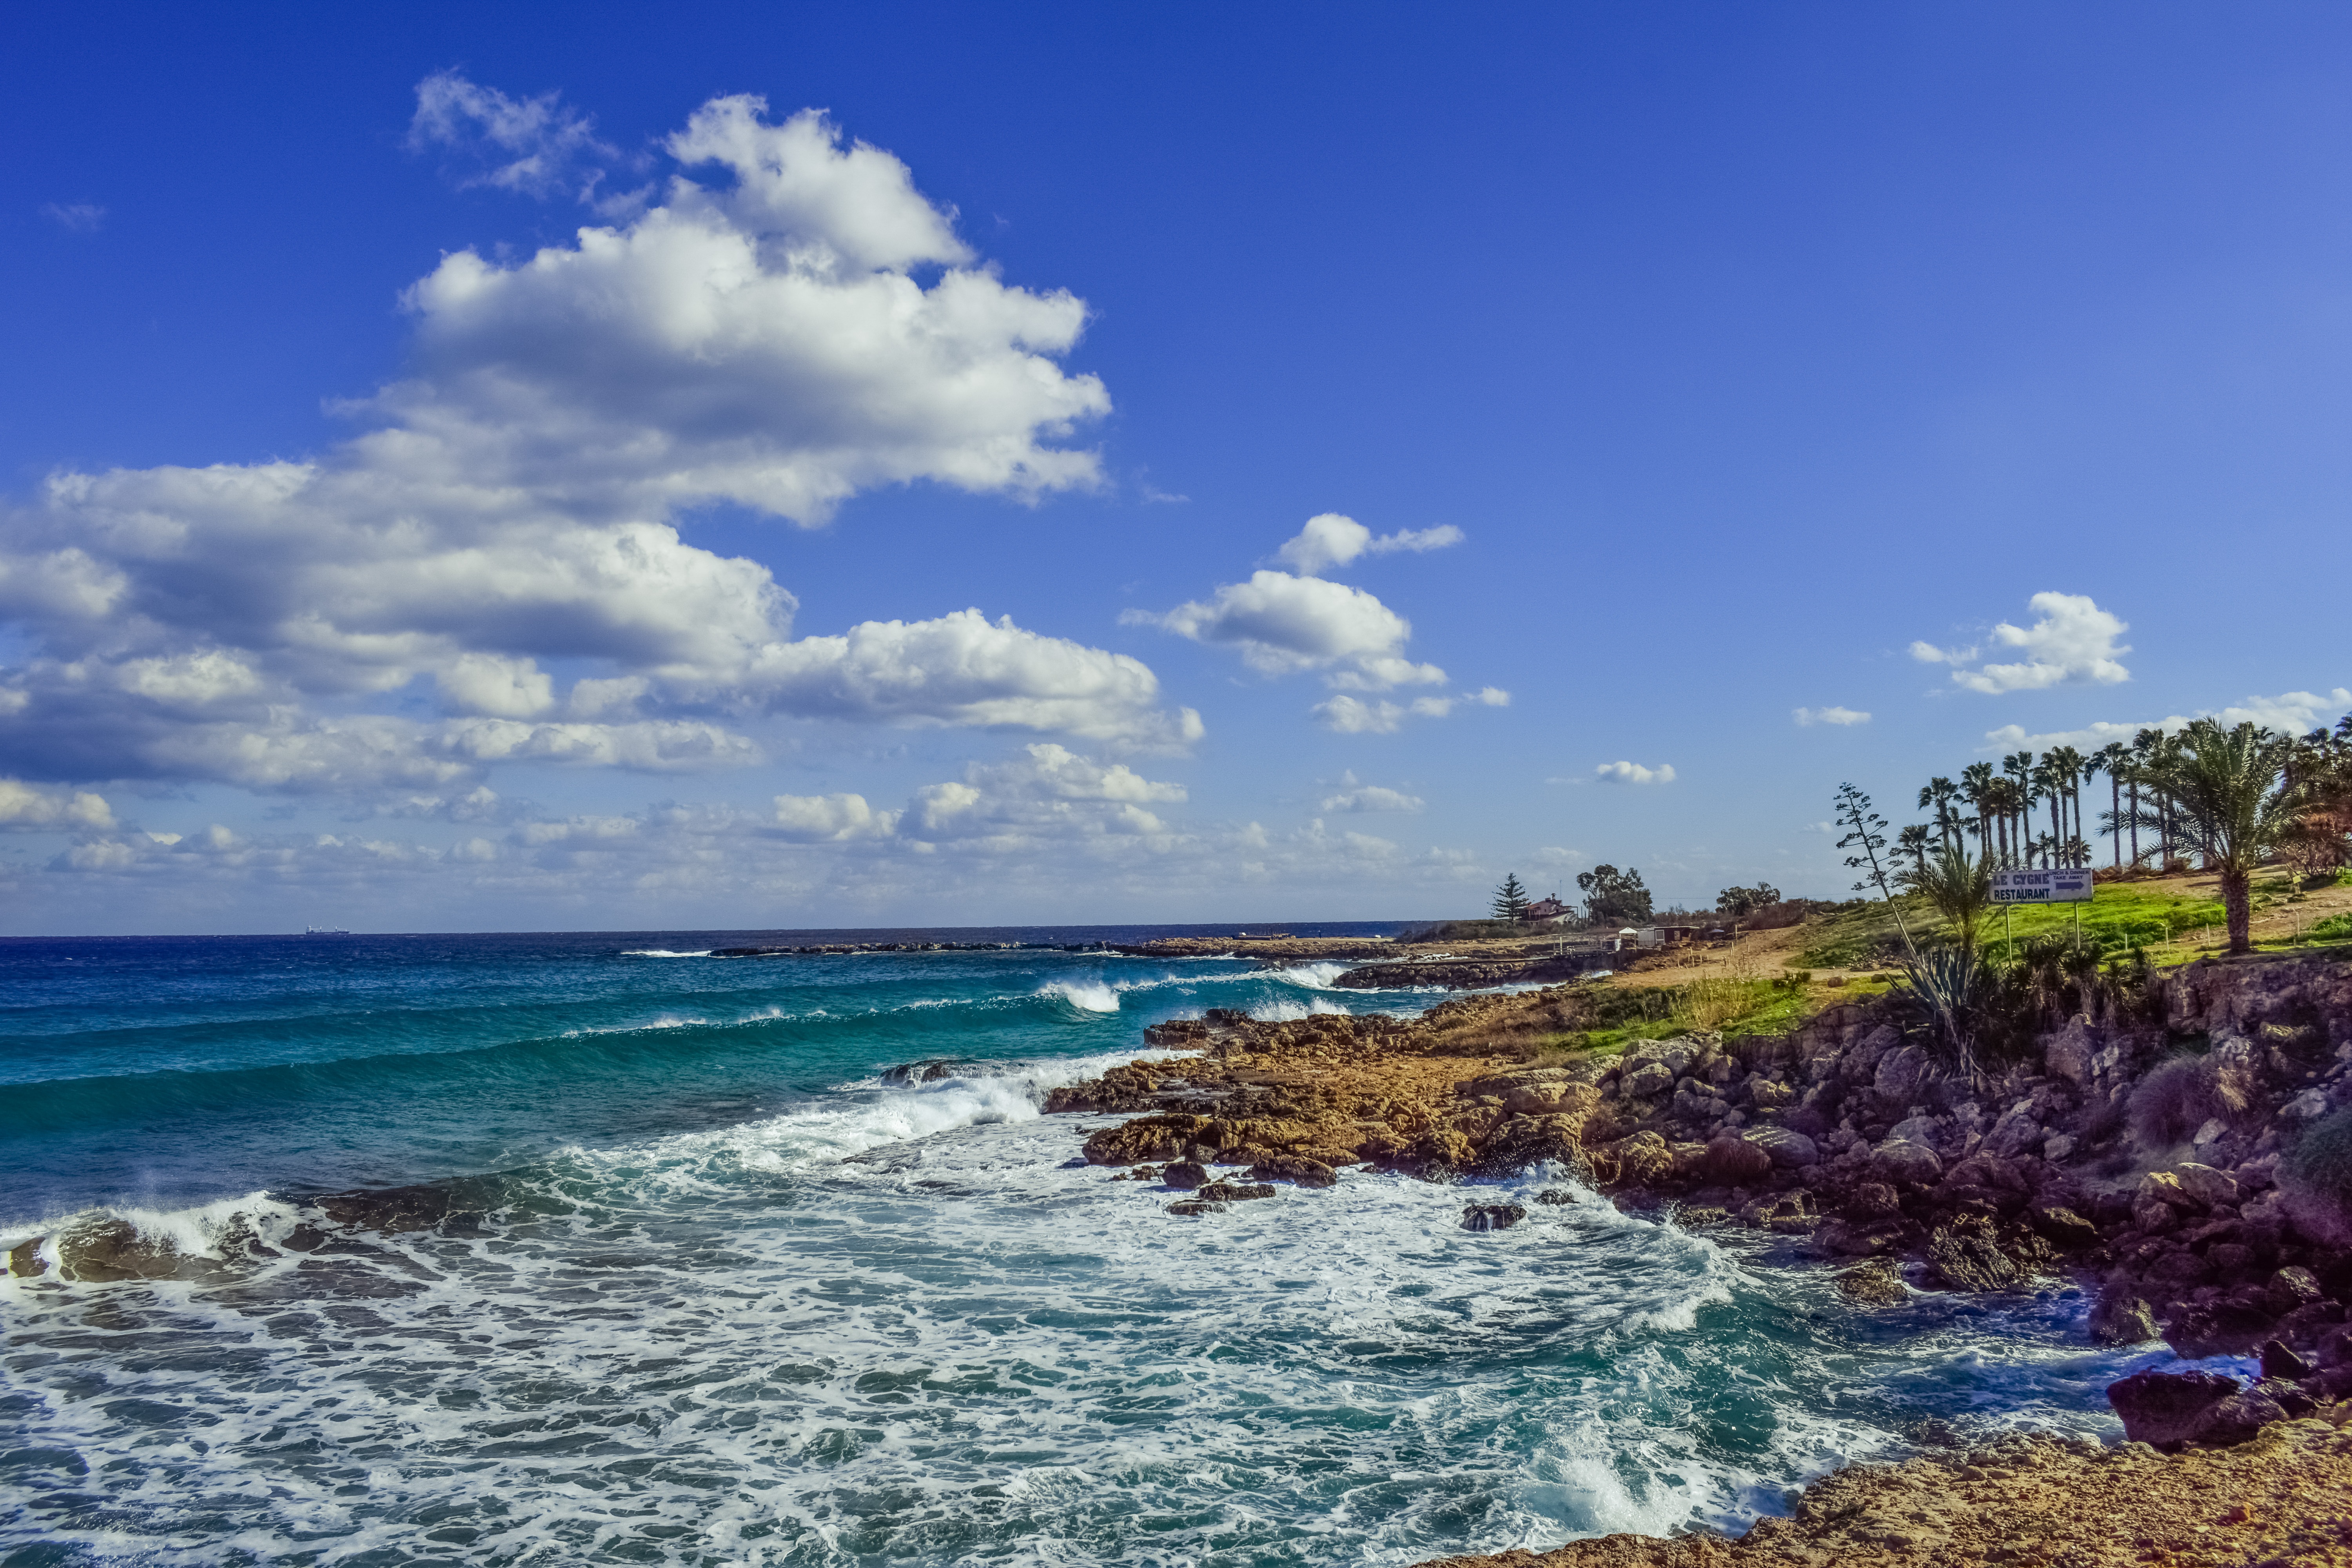
beach, sea, coast, nature, ocean, horizon, cloud, sky, shore, wave, vacation, coastline, mediterranean, scenery, lagoon, bay, blue, body of water, waves, clouds, caribbean, tropics, cyprus, cape, blue sky clouds, protaras, wind wave